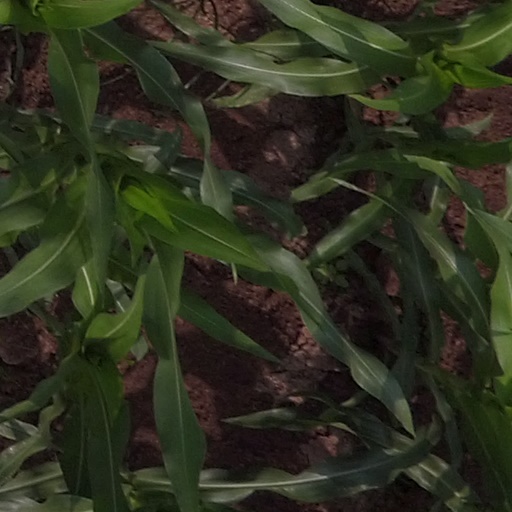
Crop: maize; corn